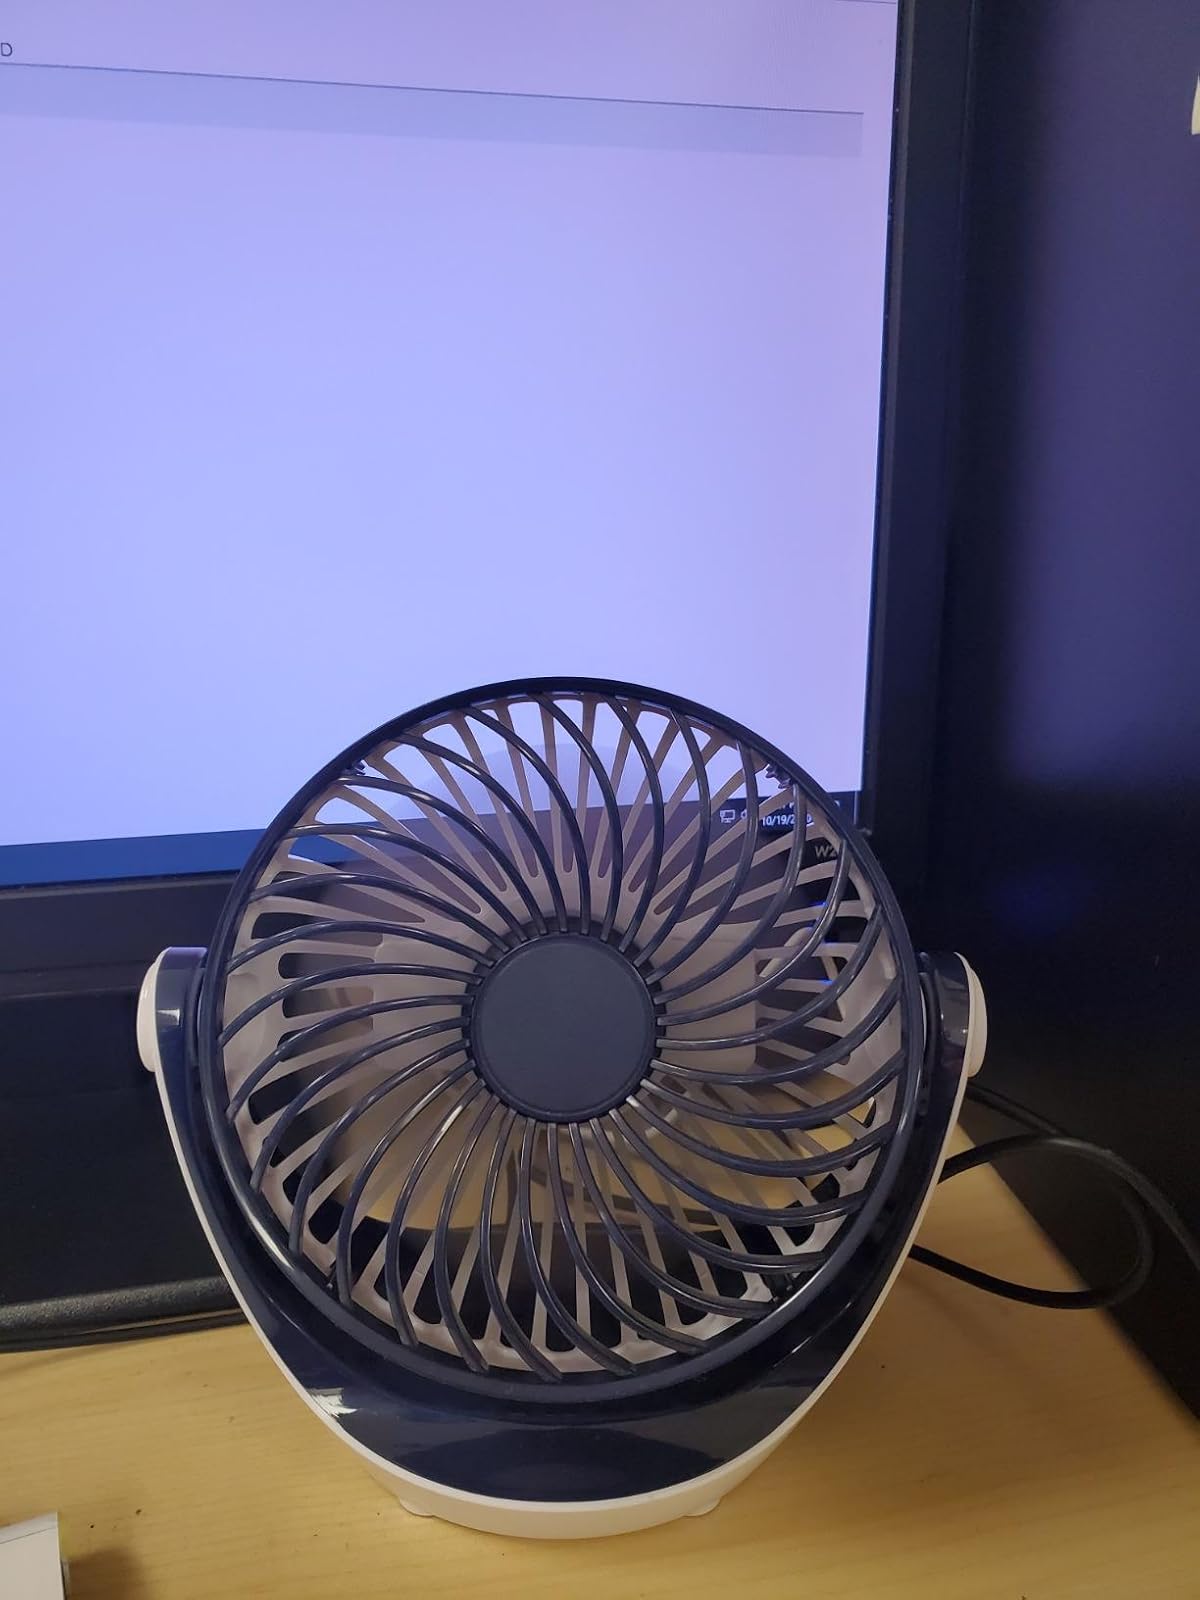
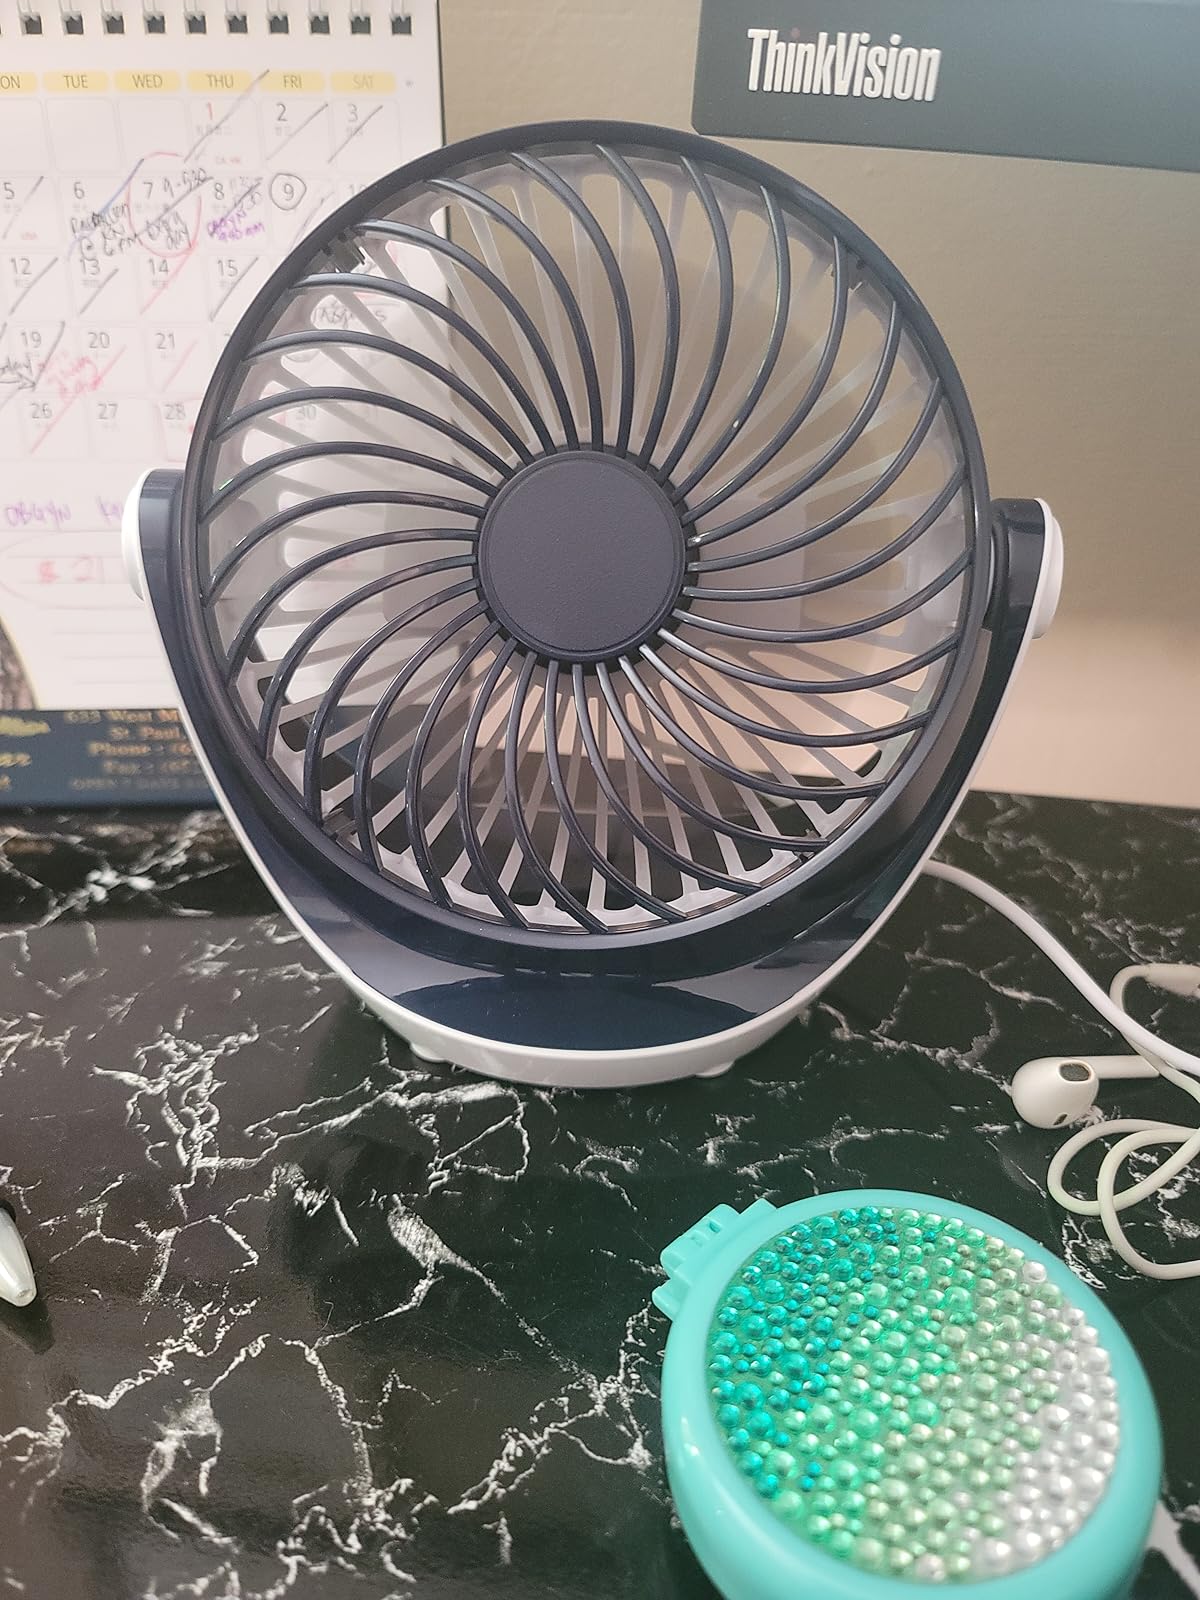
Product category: fan
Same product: yes